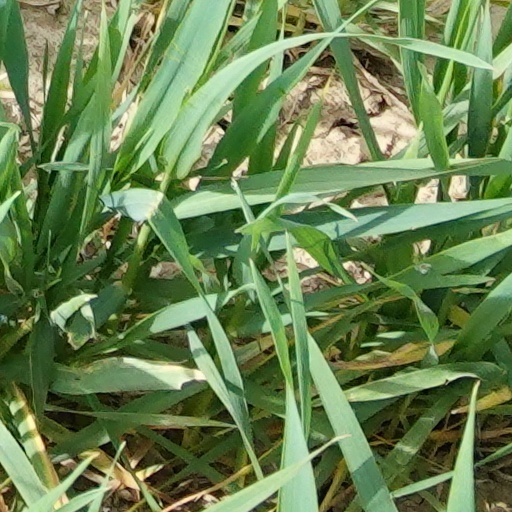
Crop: wheat